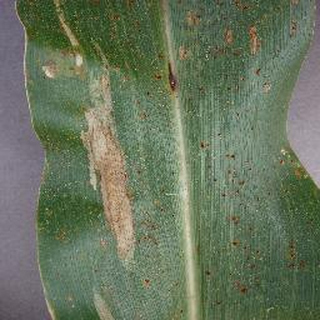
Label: corn_northern_leaf_blight